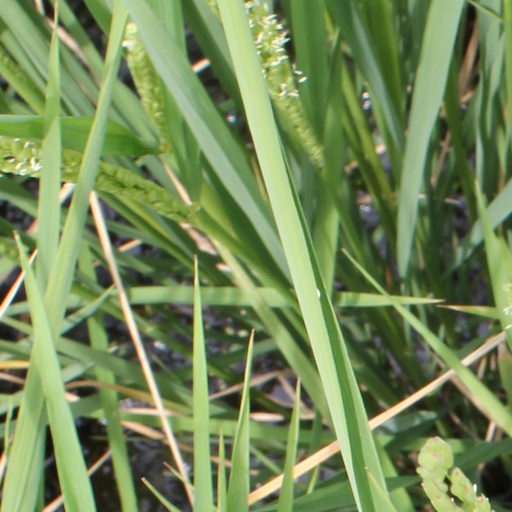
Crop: rice